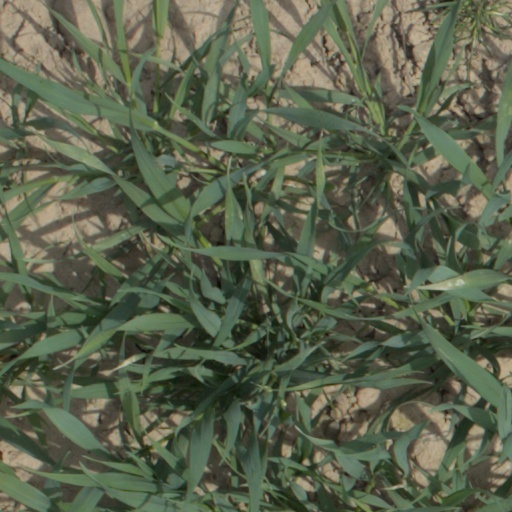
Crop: wheat